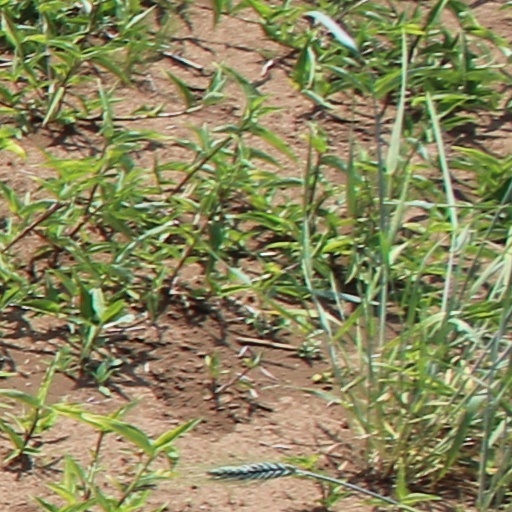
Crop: wheat